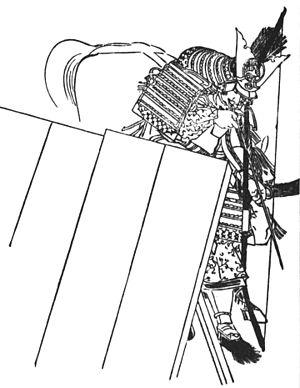
Kitabatake Akiyoshi est une personnalité militaire de l'époque de Kamakura, défenseur de la Cour du Sud durant les guerres de l'époque Nanboku-chō.